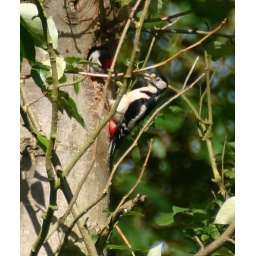
a great spot standing in a tree